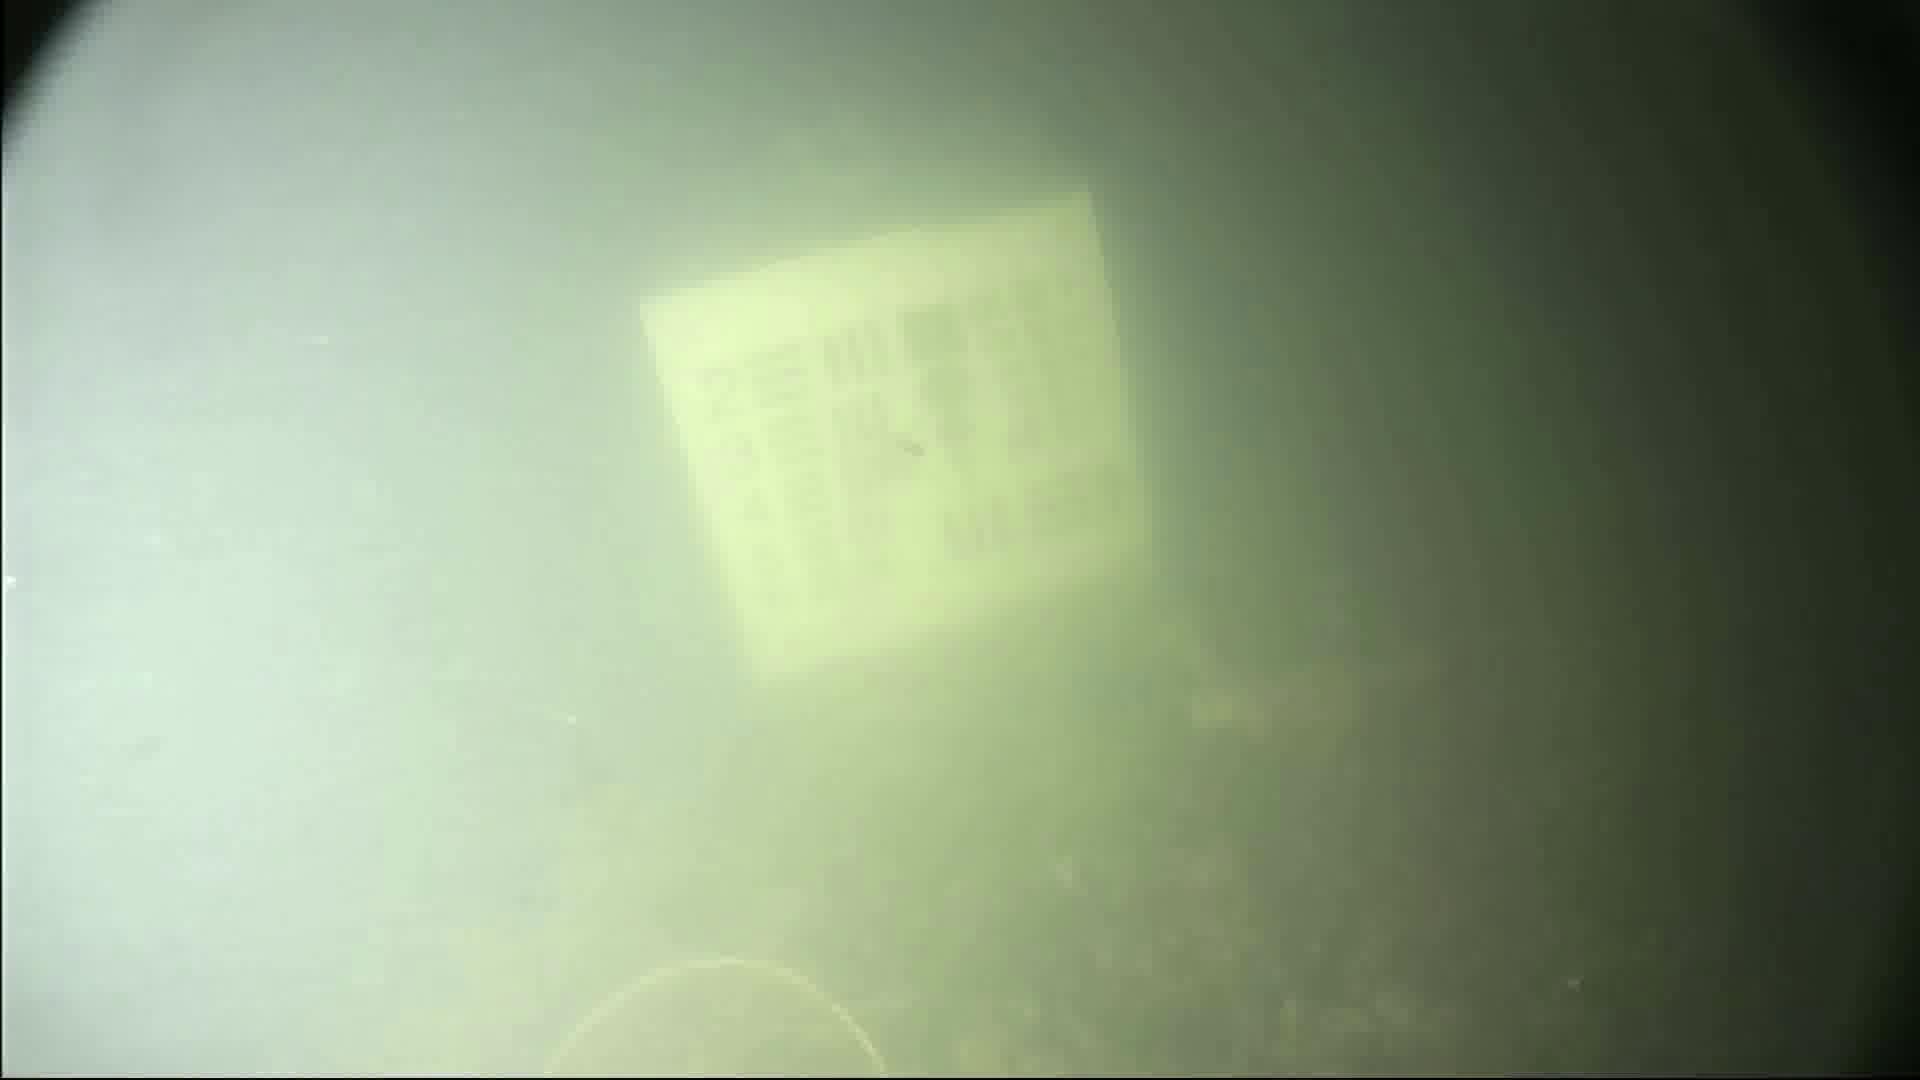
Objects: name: crab